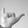
ASL letter: Y